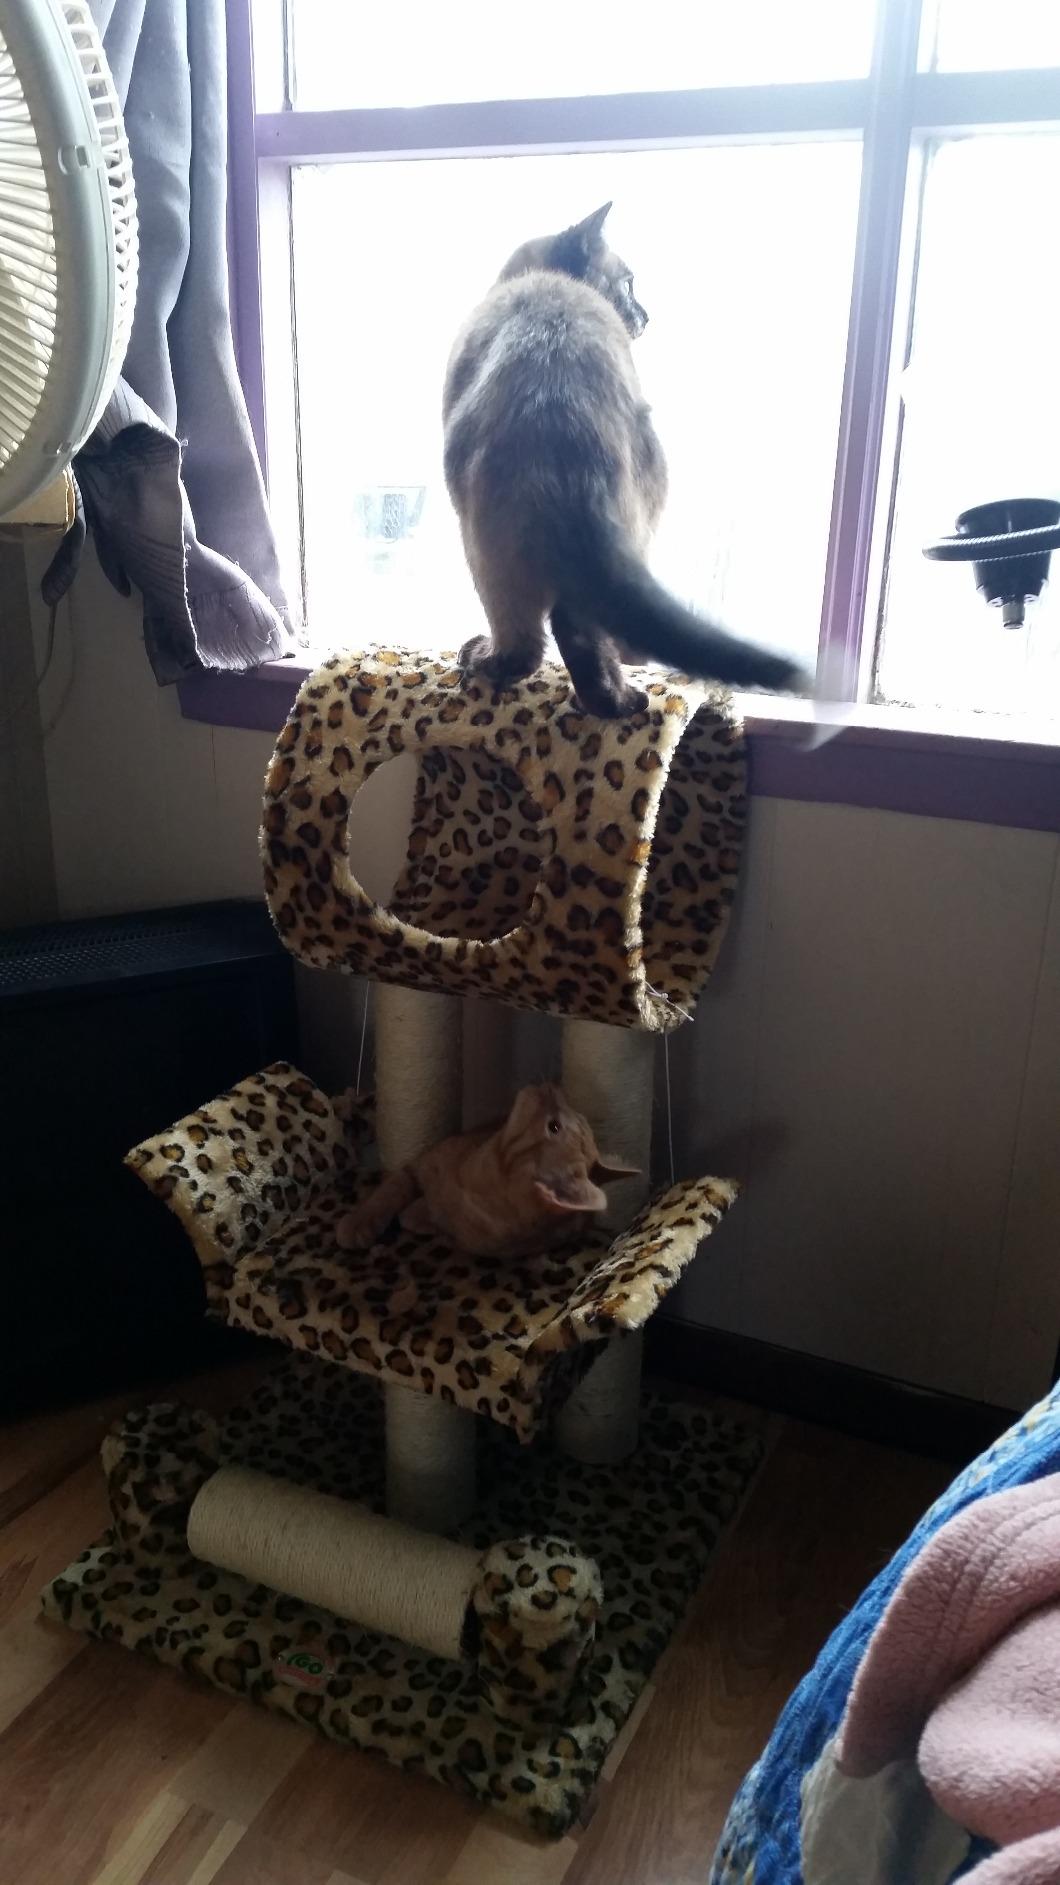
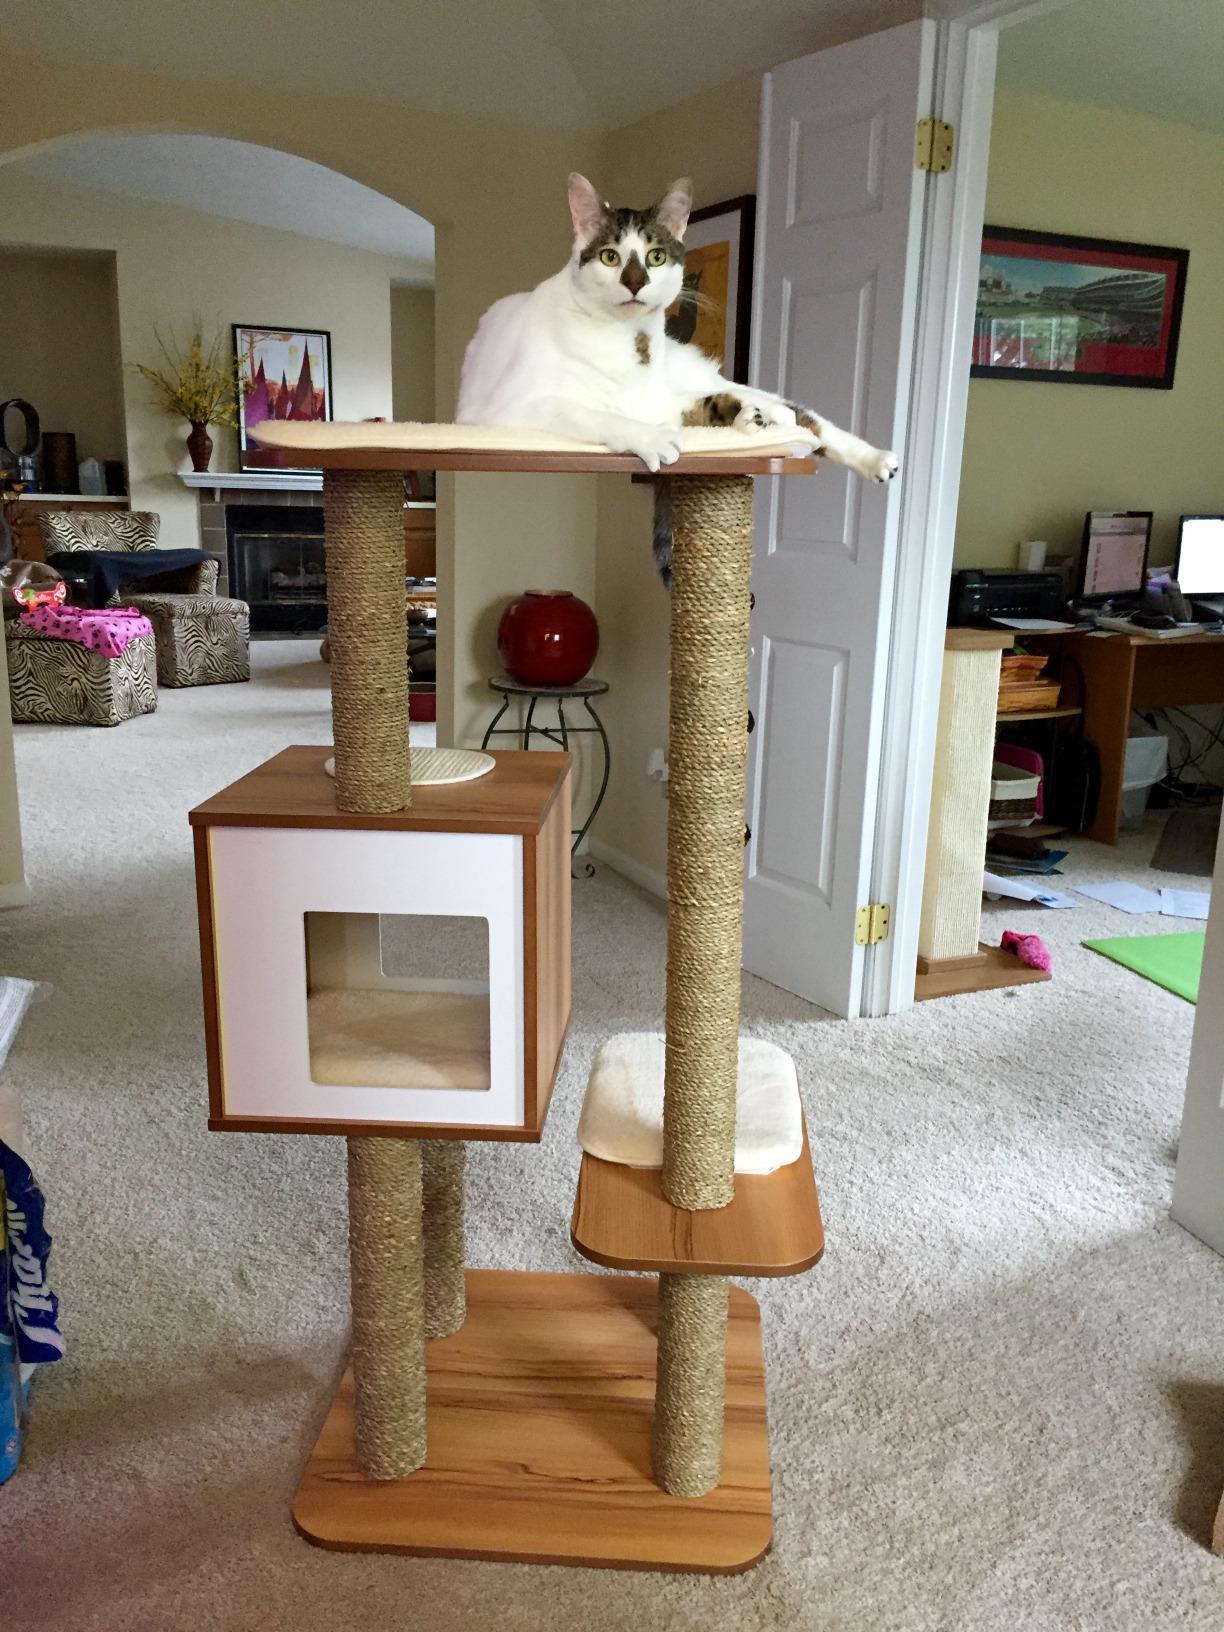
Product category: items_cat tree
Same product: no